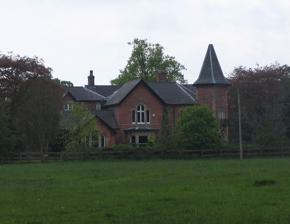
Building: Warford Hall
Country: United Kingdom
Year built: 1867
Warford Hall in 2005 Warford Hall is a country house in the village of Great Warford , Cheshire , England. It was designed by W. Roberts, and built in 1867 for J. C. Rowley.  It is a large house in the Italianate style, constructed of red brick and Alderley Edge stone.  On its front is a tower porch set on the skew. The house serves as the residence of former footballer Ashley Ward and his wife, Dawn Ward, who appeared on The Real Housewives of Cheshire , a reality television series. The Wards have been seeking to develop the property, and they submitted plans in July 2021 to convert some outbuildings into six dwelling units. References Cheshire portal